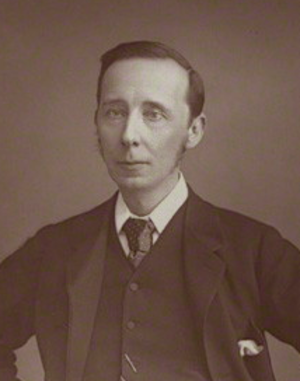
Sir Arthur Herbert Dyke Acland, 13ᵉ baronnet, PC est un politicien libéral et un auteur politique. Il est surtout connu pour son implication dans l'éducation, en tant que vice-président du Council of Education sous William Ewart Gladstone et le comte de Rosebery entre 1892 et 1895.
Le secrétaire d'État à l'Éducation est le ministre en chef du Département de l'Éducation du Royaume-Uni. Depuis sa création en 1857, le poste a changé de nom plusieurs fois.